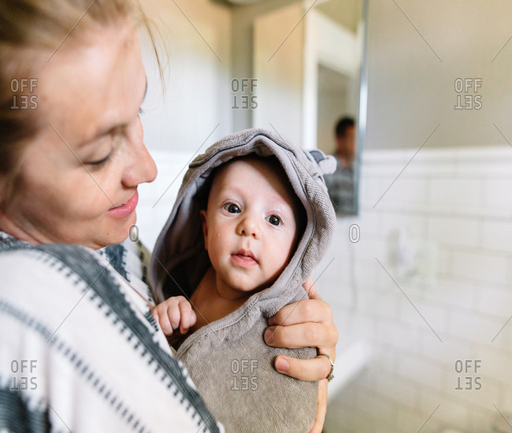
mother holding her baby wrapped in a towel after his bath